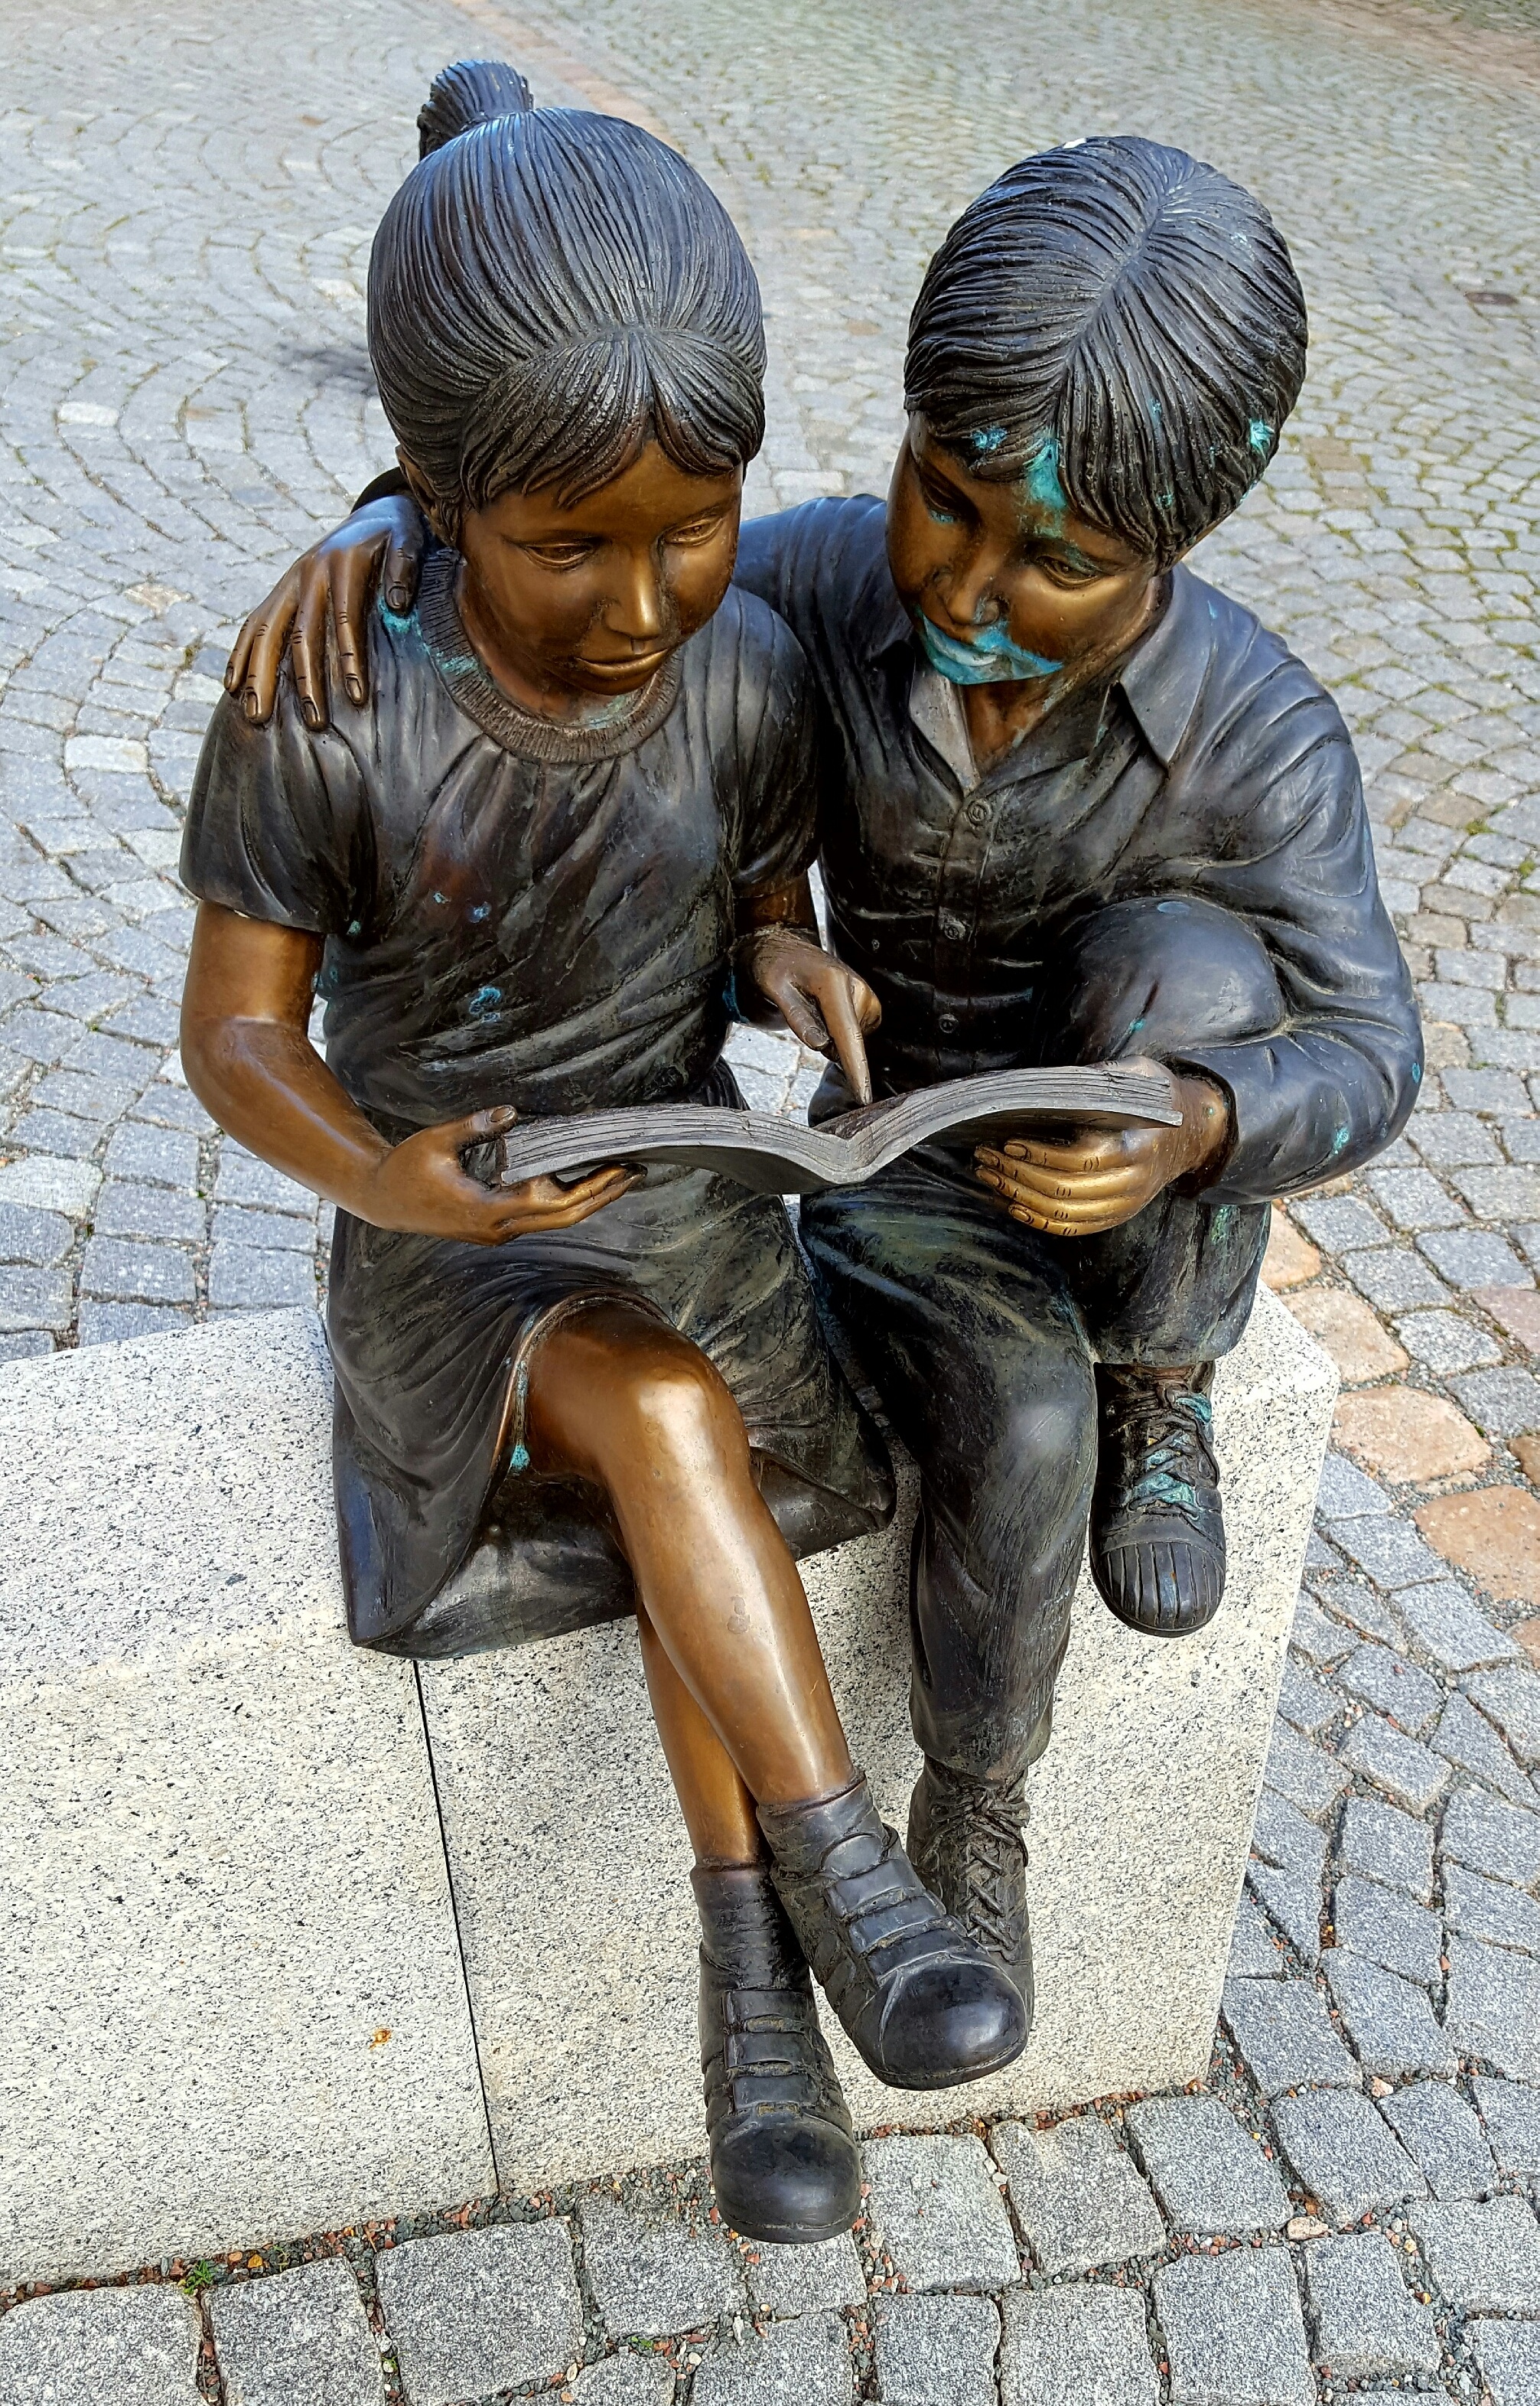
man, person, people, male, sitting, child, sculpture, art, children, bronze, pair, human positions